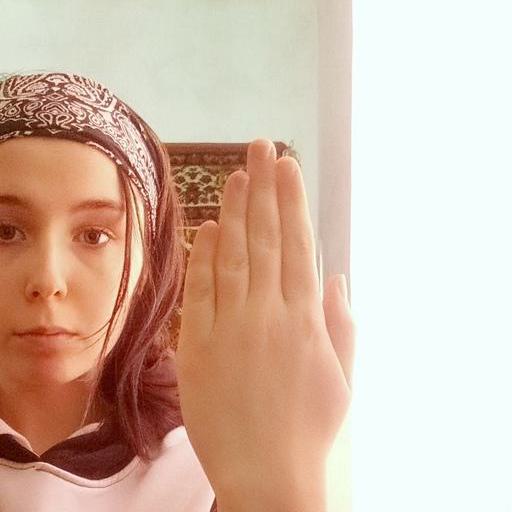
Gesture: stop_inverted